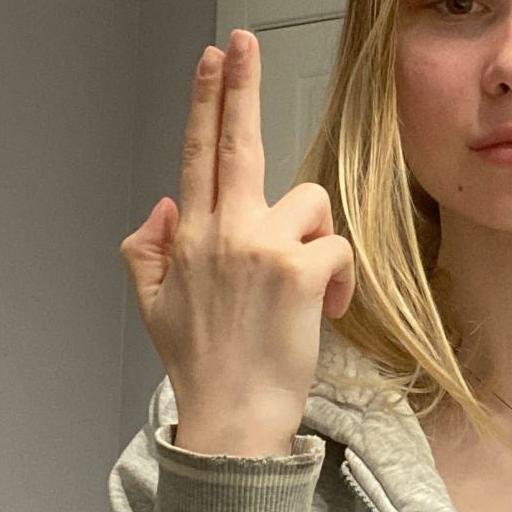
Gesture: two_up_inverted